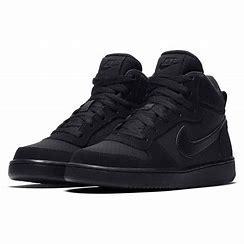
Brand: Nike
Model: Court